Rachel's Tears

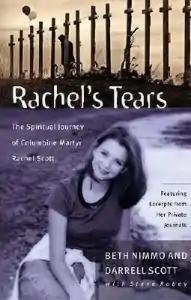

Rachel's Tears: The Spiritual Journey of Columbine Martyr Rachel Scott is a non-fiction book about Rachel Scott, the first victim of the Columbine High School massacre.